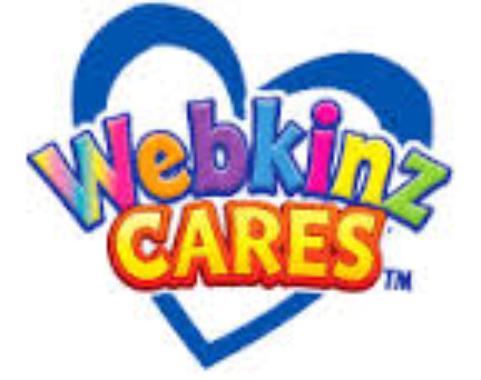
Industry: Leisure